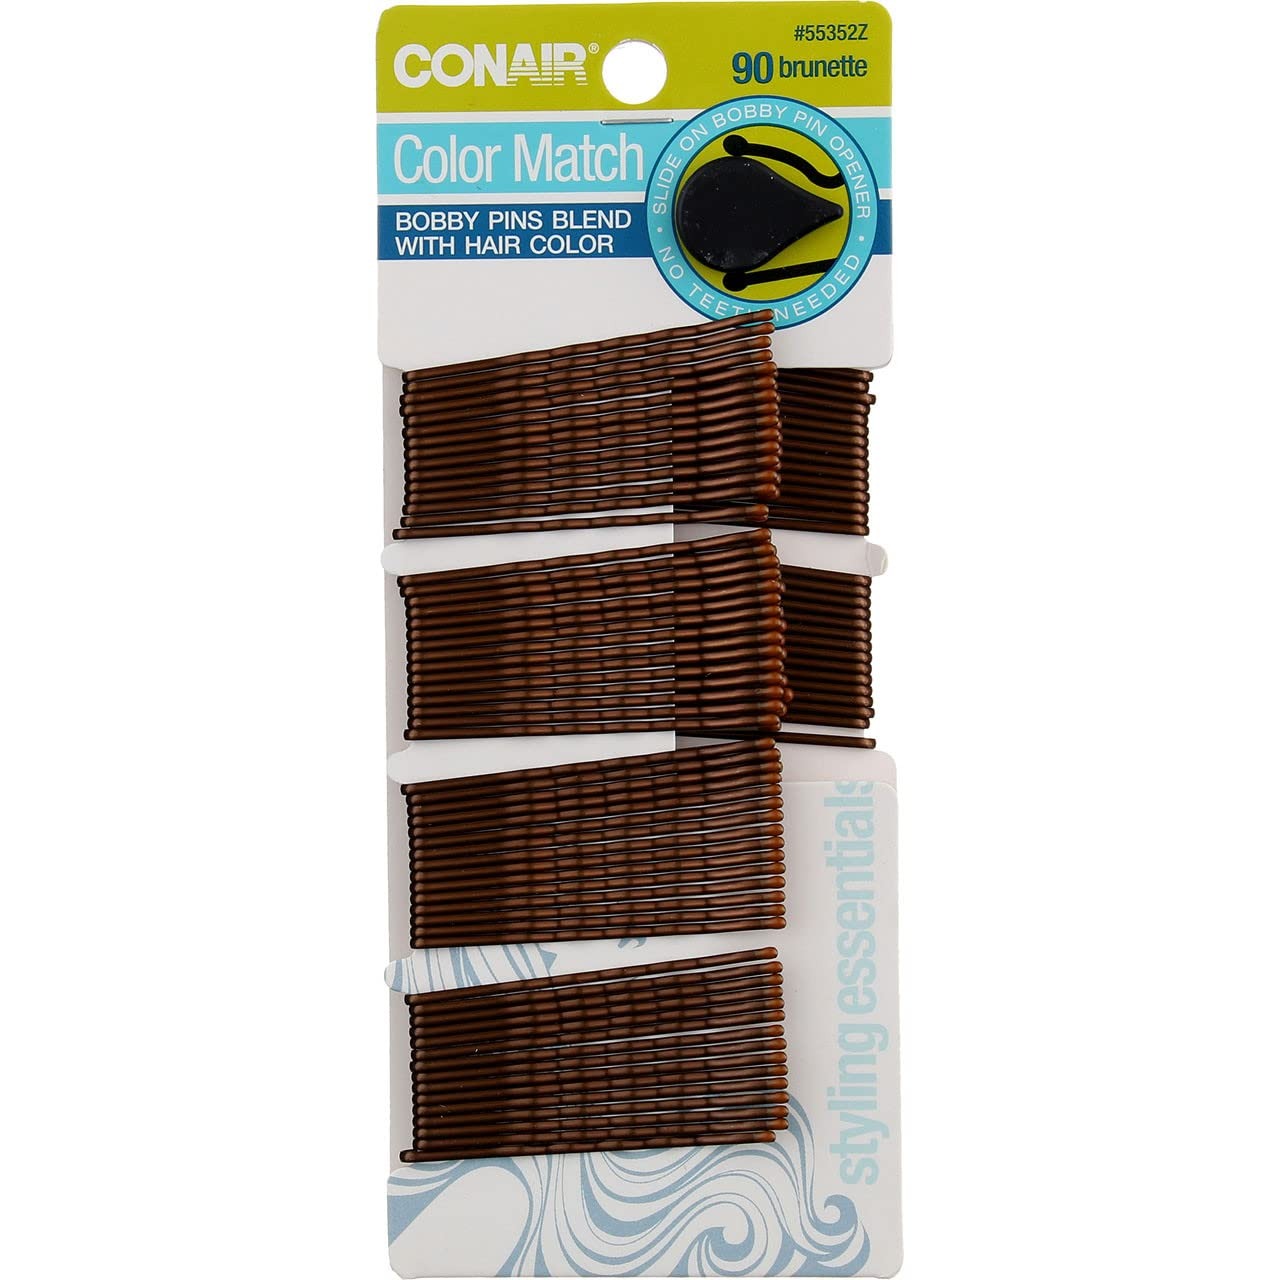
Item Name: Conair 55352Z Brown Bobby Pins 90 Count
Value: 90.0
Unit: Count

Price: 3.39